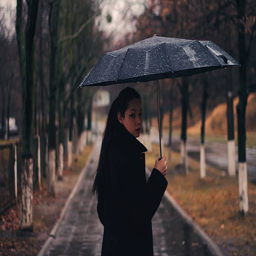
lonely woman walks with an umbrella in the rain